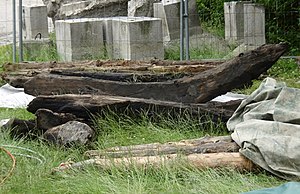
Svenske skibsvrag / S
Et vragfynd som sandsynligvis kan være en del af Scepter blve fundet på Skeppsholmen i sommeren 2017.
Dette er en alfabetisk liste over udenlandske og svenske skibsvrag, der er fundet i Sverige, inklusive den sydøstlige del af Nordsøen og Østersøen. Fartøjet er dateret efter året, hvor de er blevet søsat, forlis eller anden dato af betydning. Derudover findes få vrag af svenske farøjer, som er forulykket udenrigs.